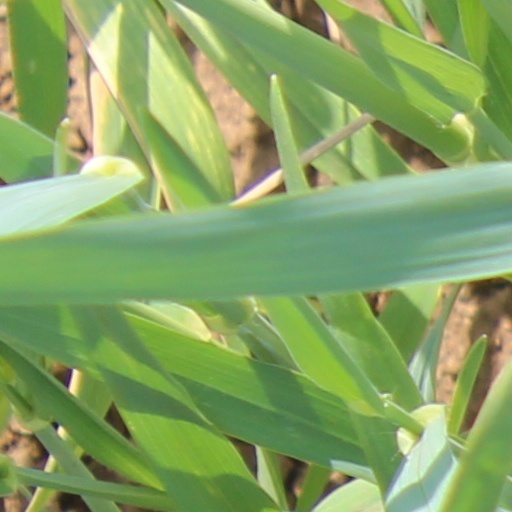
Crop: wheat